De revolutionibus orbium coelestium

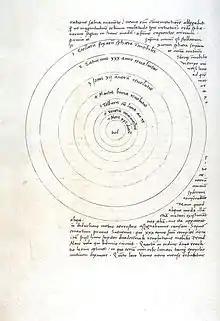
Order of the heavenly spheres annotated with periods of revolution from Chapter 10 of Copernicus' manuscript

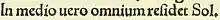
Latin: "In medio uero omnium residet Sol" (English: 'But the Sun resides at the centre of everything'), from the printed book page corresponding with the above diagram.

Copernicus initially outlined his system in a short, untitled, anonymous manuscript that he distributed to several friends, referred to as the "Commentariolus". A physician's library list dating to 1514 includes a manuscript whose description matches the "Commentariolus", so Copernicus must have begun work on his new system by that time. Most historians believe that he wrote the "Commentariolus" after his return from Italy, possibly only after 1510. At this time, Copernicus anticipated that he could reconcile the motion of the Earth with the perceived motions of the planets easily, with fewer motions than were necessary in the version of the Ptolemaic system current at the time. Among other techniques, the heliocentric Copernican model made use of the Urdi Lemma developed in the 13th century by the Arab astronomer Mu'ayyad al-Din al-'Urdi, the first of the Maragha astronomers to develop a geocentric but non-Ptolemaic model of planetary motion.